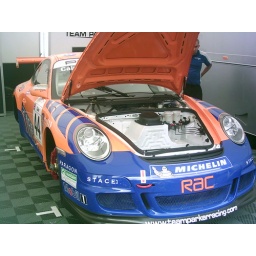
Michael Caine's Porsche cup car in the paddock at Oulton Park.